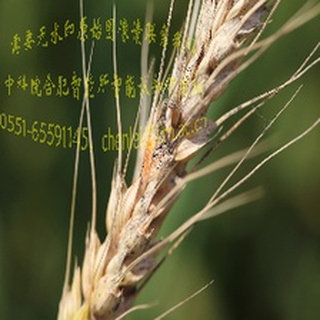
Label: wheat_fusarium_head_blight